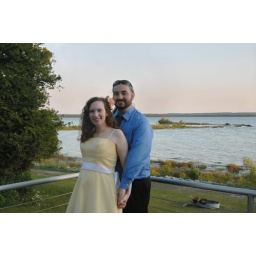
Taken at my friends' wedding reception at a beach house and park called The Headlands in northern Michigan.